Vertical banner

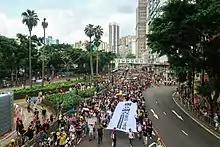
July 21, 2019 Safeguard The Truth vertical protest banner.

Thousands of Hong Kong elderly men and women, affectionately known as "silver-hair clan", organized a mass rally to support young front-line Hong Kong activists and denounced police brutality. Their black-with-white fonts banner carried by marchers horizontally along the rally stated "Against Structural Violence; We Demand Genuine Universal Suffrage" (「反對制度暴力 我要真普選」).